Avshalom Elitzur

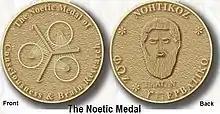
Noetic medal of Consciousness and Brain Research

In 2010, Elitzur won the Noetic Medal of Consciousness and Brain Research for his contributions to the cosmology of the mind and Quantum Theory.